USS Claude V. Ricketts

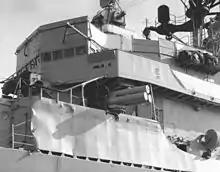
Damage received while fighting fires on "Belknap".

In July 1975, "Claude V. Ricketts" deployed to the Mediterranean Sea. "Claude V. Ricketts" served as the rescue unit and tied up alongside USS "Belknap" (CG-26) after her collision with USS "John F. Kennedy" (CV-67) on the night of 22 November 1975. "Belknap" was ablaze with exploding ammunition from the storage lockers for her two 3-inch guns, but the crew of the "Claude V. Ricketts" battled the conflagration for 7 hours and limited the damage, evacuating the injured while fragments from exploding ammunition showered down upon her decks. In the end, CG-26 was knocked and melted nearly to her main deck. Seven crew members aboard "Belknap" and one aboard "John F. Kennedy" were killed. A Navy Unit Commendation was awarded for service during the time period. "Claude V. Ricketts" returned to Norfolk in January 1976.